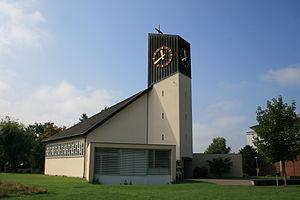
Rohr est une localité d'Aarau et une ancienne commune suisse du canton d'Argovie. Depuis le 1ᵉʳ janvier 2010, la commune de Rohr est rattachée à la commune d'Aarau. Son ancien numéro OFS est le 4011.